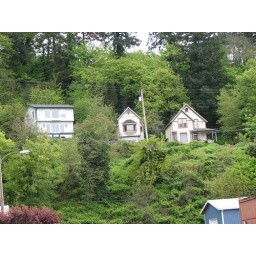
One instance of houses embedded in trees